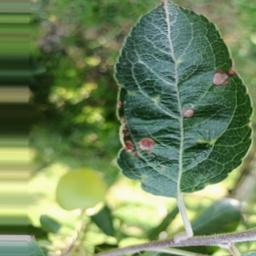
Label: Alternaria